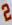
Number: 2